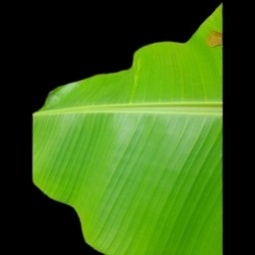
Label: Healthy